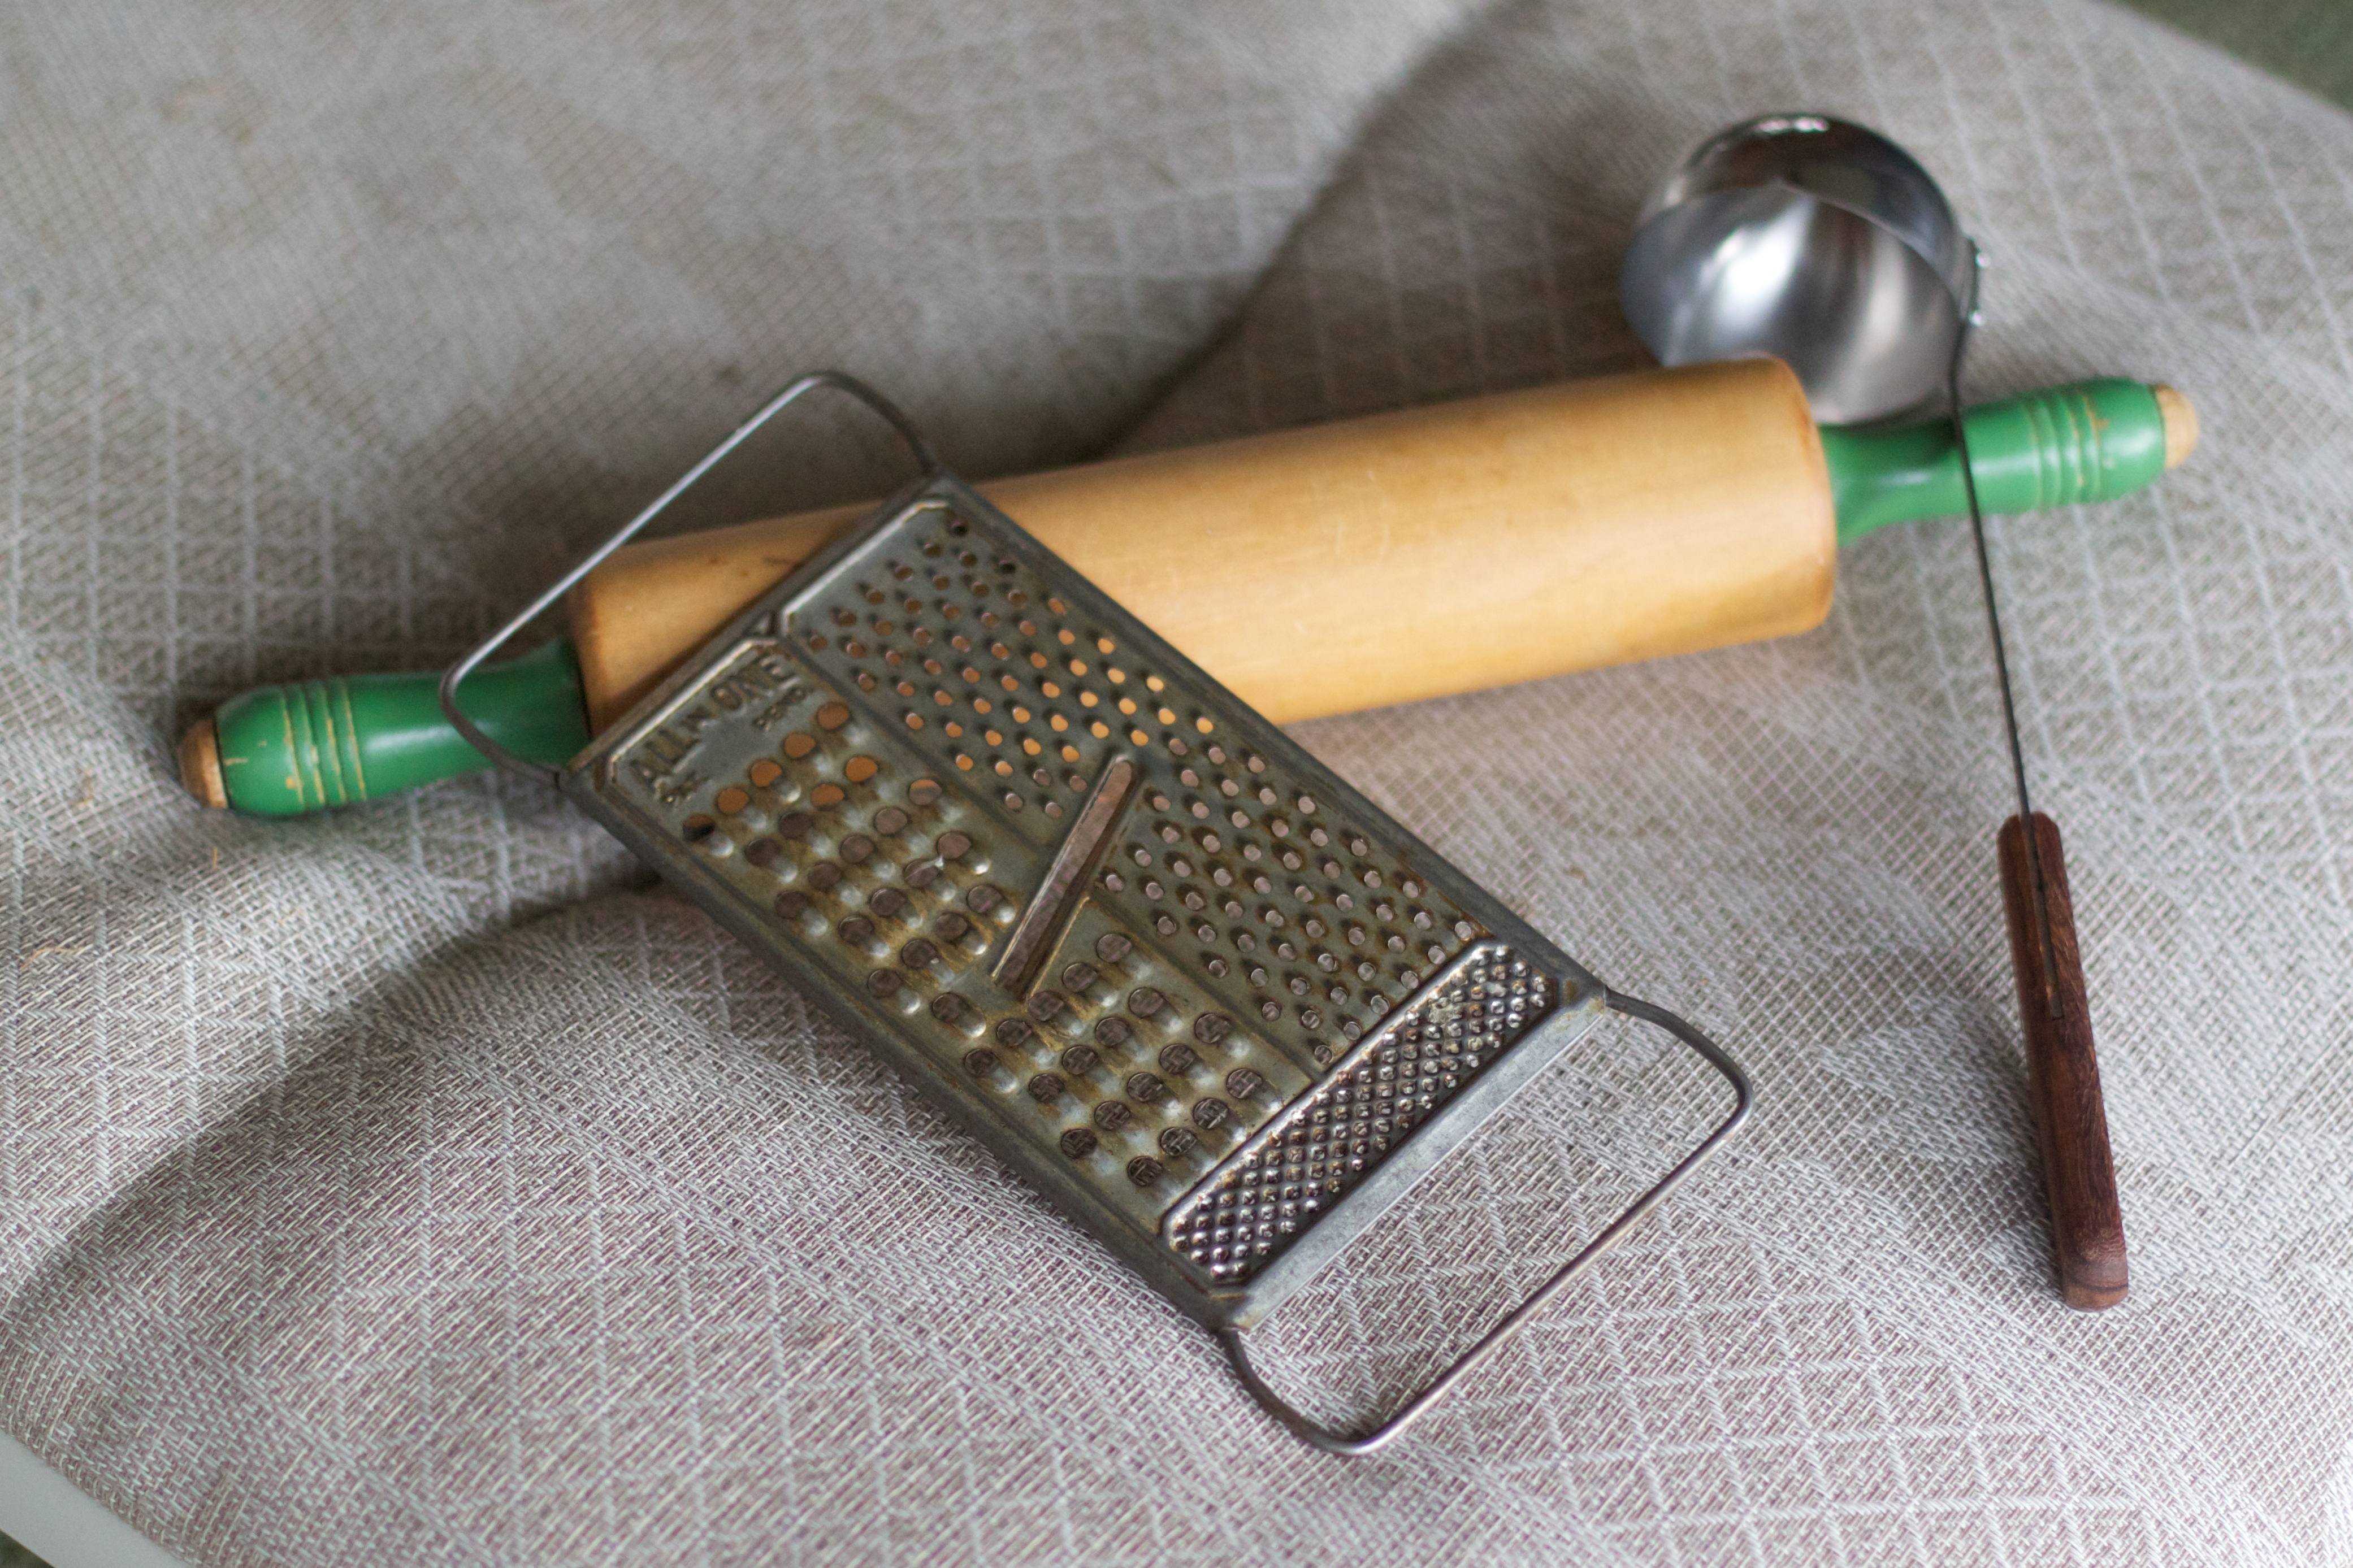
tool, hardware, odyssey, product design